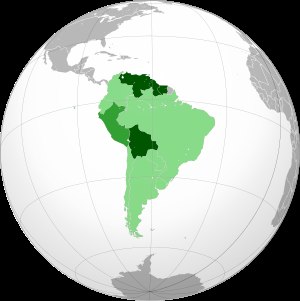
Unasur
UNASUR
De Sydamerikanske nationers forbund blev etableret i 2008 som et forsøg på at sammenlægge de to bestående sydamerikanske frihandelsområder; Mercosur og den Andiske Sammenslutning som et led i regional sydamerikansk integration. Unasur er grundlagt efter EU-modellen.